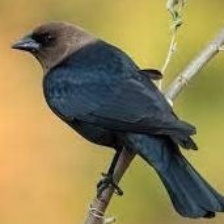
Species: BROWN HEADED COWBIRD
Scientific name: MOLOTHRUS ATER